Only Lovers Left Alive (novel)

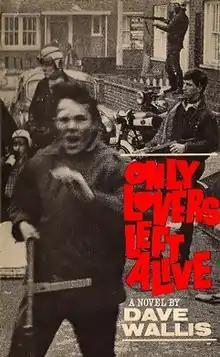
First edition (publ. Anthony Blond)

Only Lovers Left Alive is a 1964 dystopian fiction novel by Dave Wallis. It describes a near-future society in which all adults have committed suicide and teenagers are able to run wild. With its theme of youth in charge and out of control, the book hit a chord with the emerging counter-culture, and a film adaptation starring the Rolling Stones and directed by Nicholas Ray was planned in the mid-1960s.